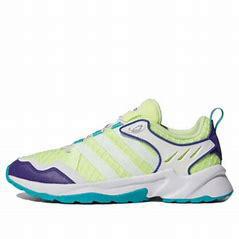
Brand: adidas
Model: neo Adidas NEO 20 20 FX